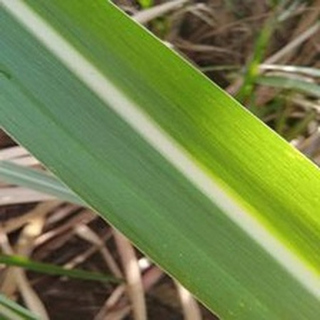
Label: healthy_sugarcane